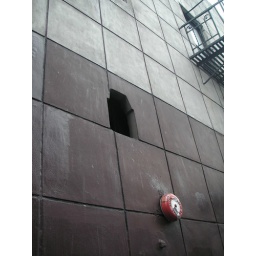
carve a window in the wall